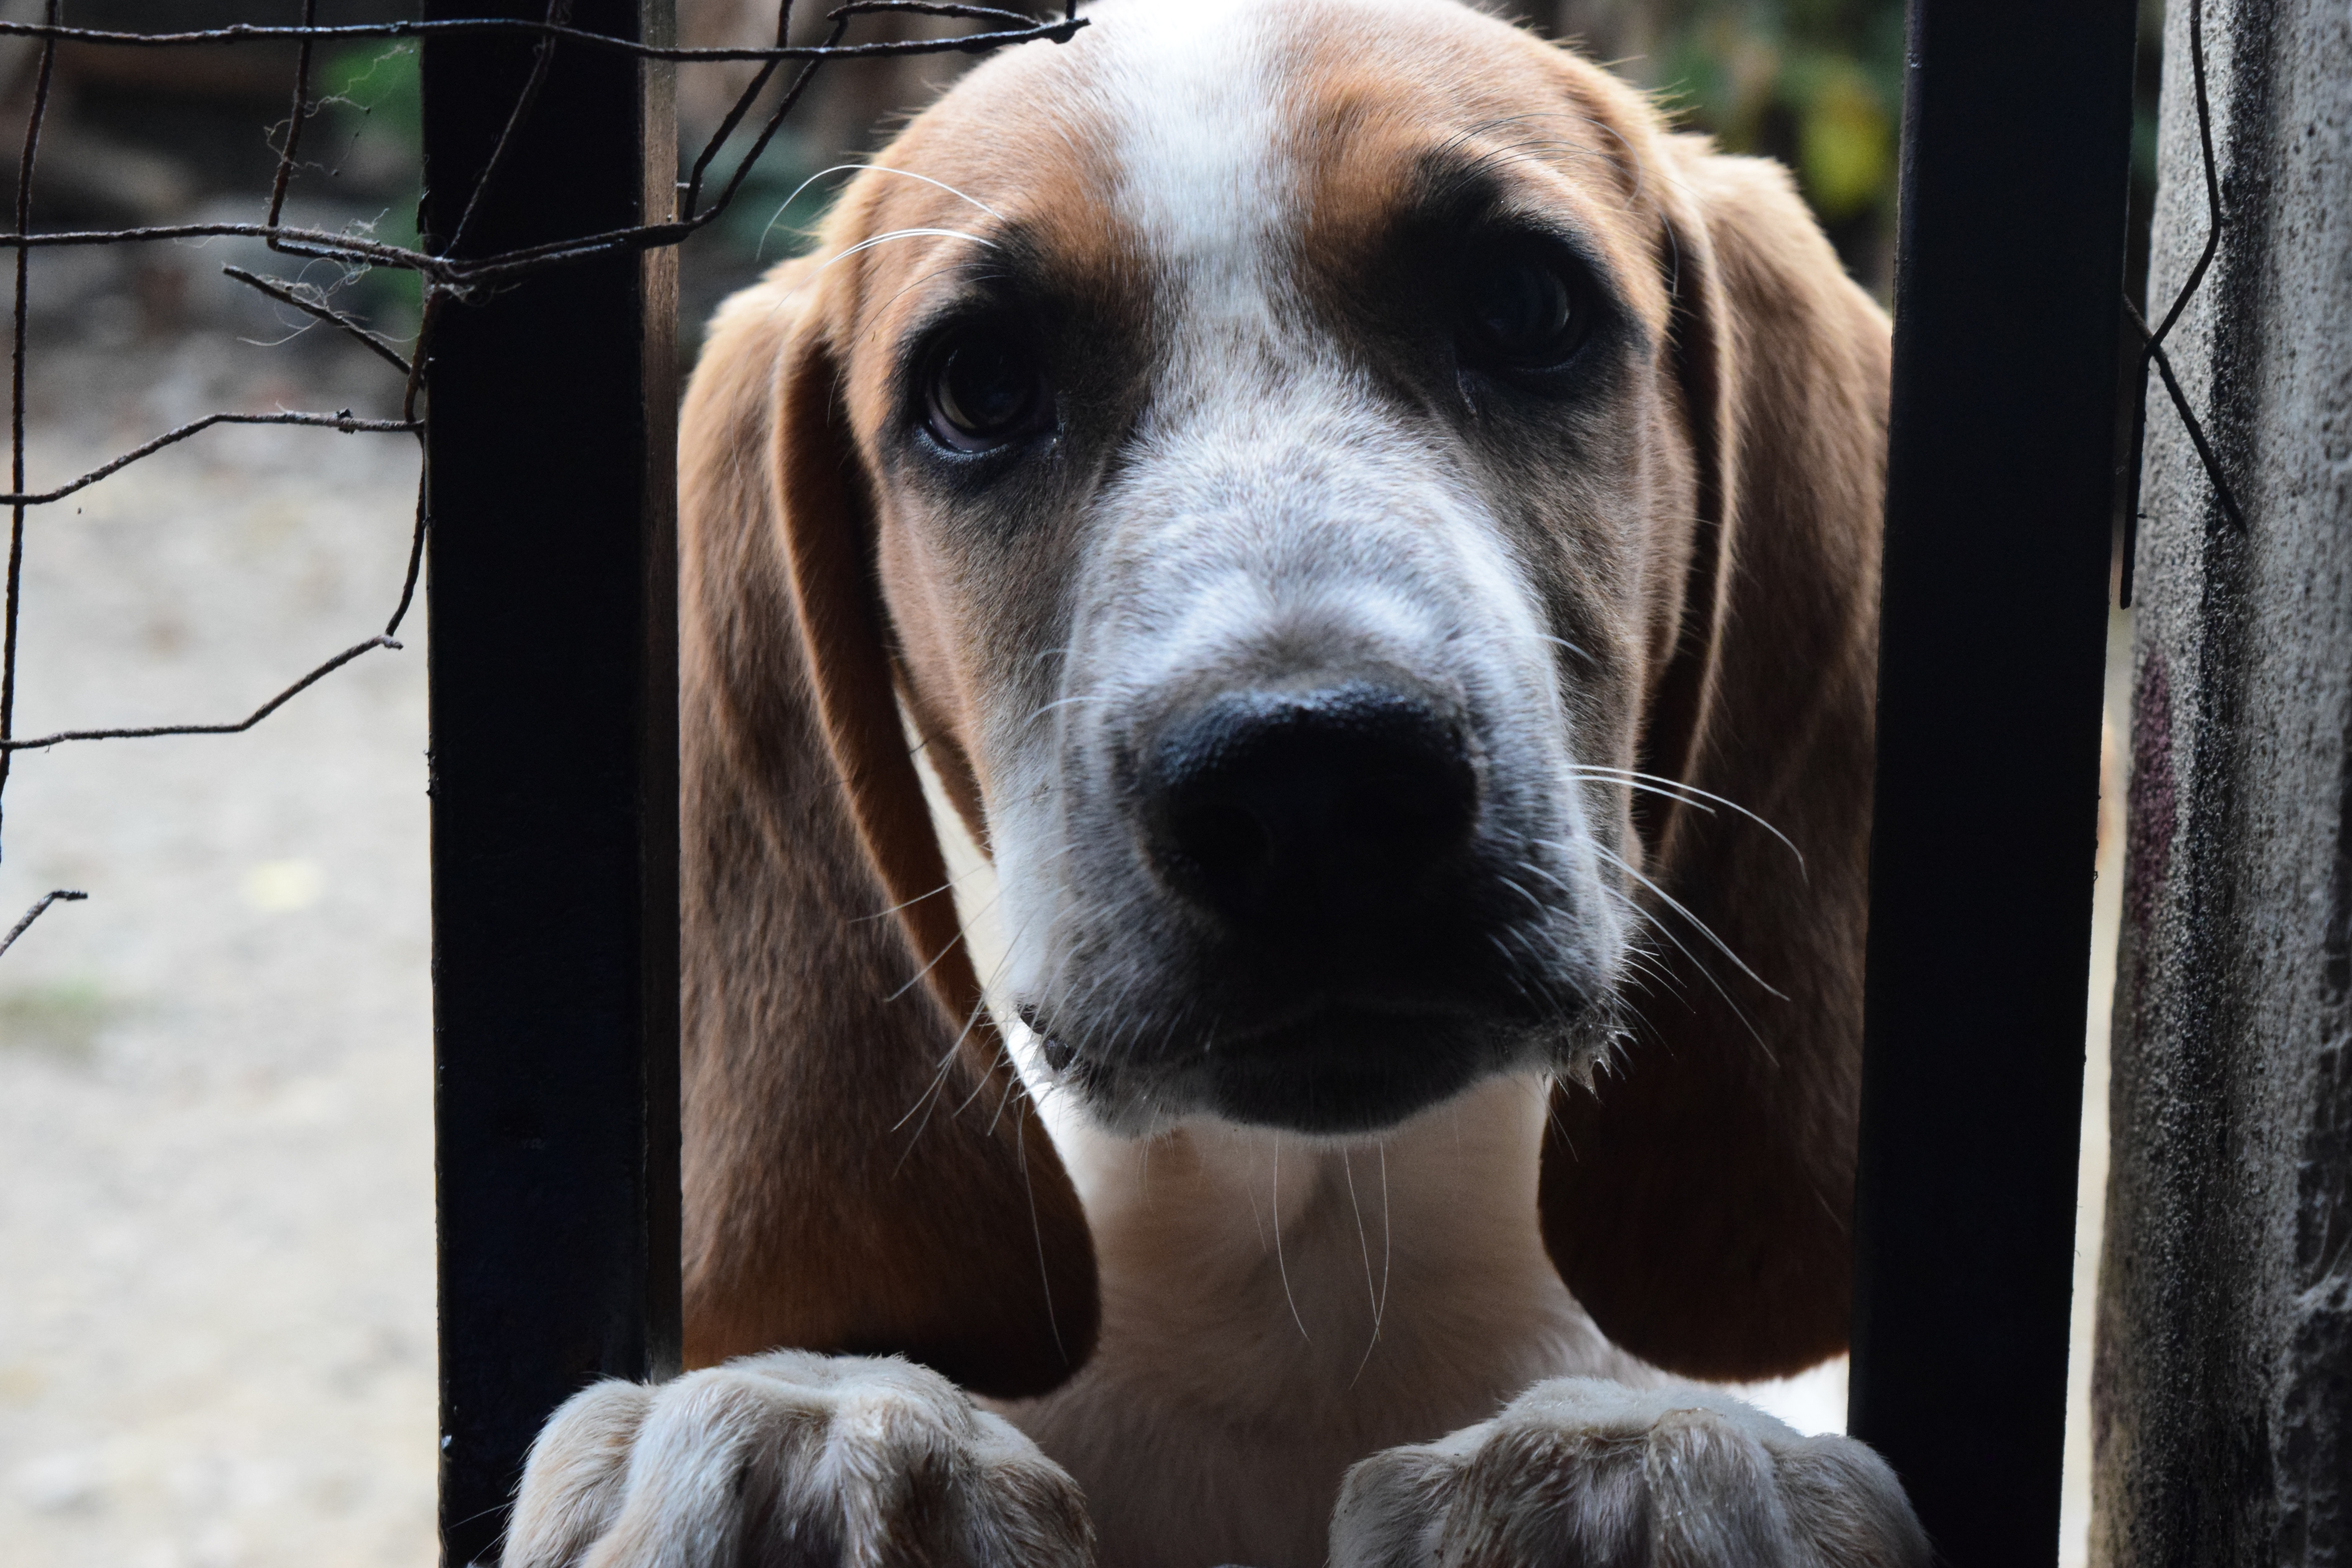
dog, mammal, hound, nose, vertebrate, dog breed, dog like mammal, basset hound